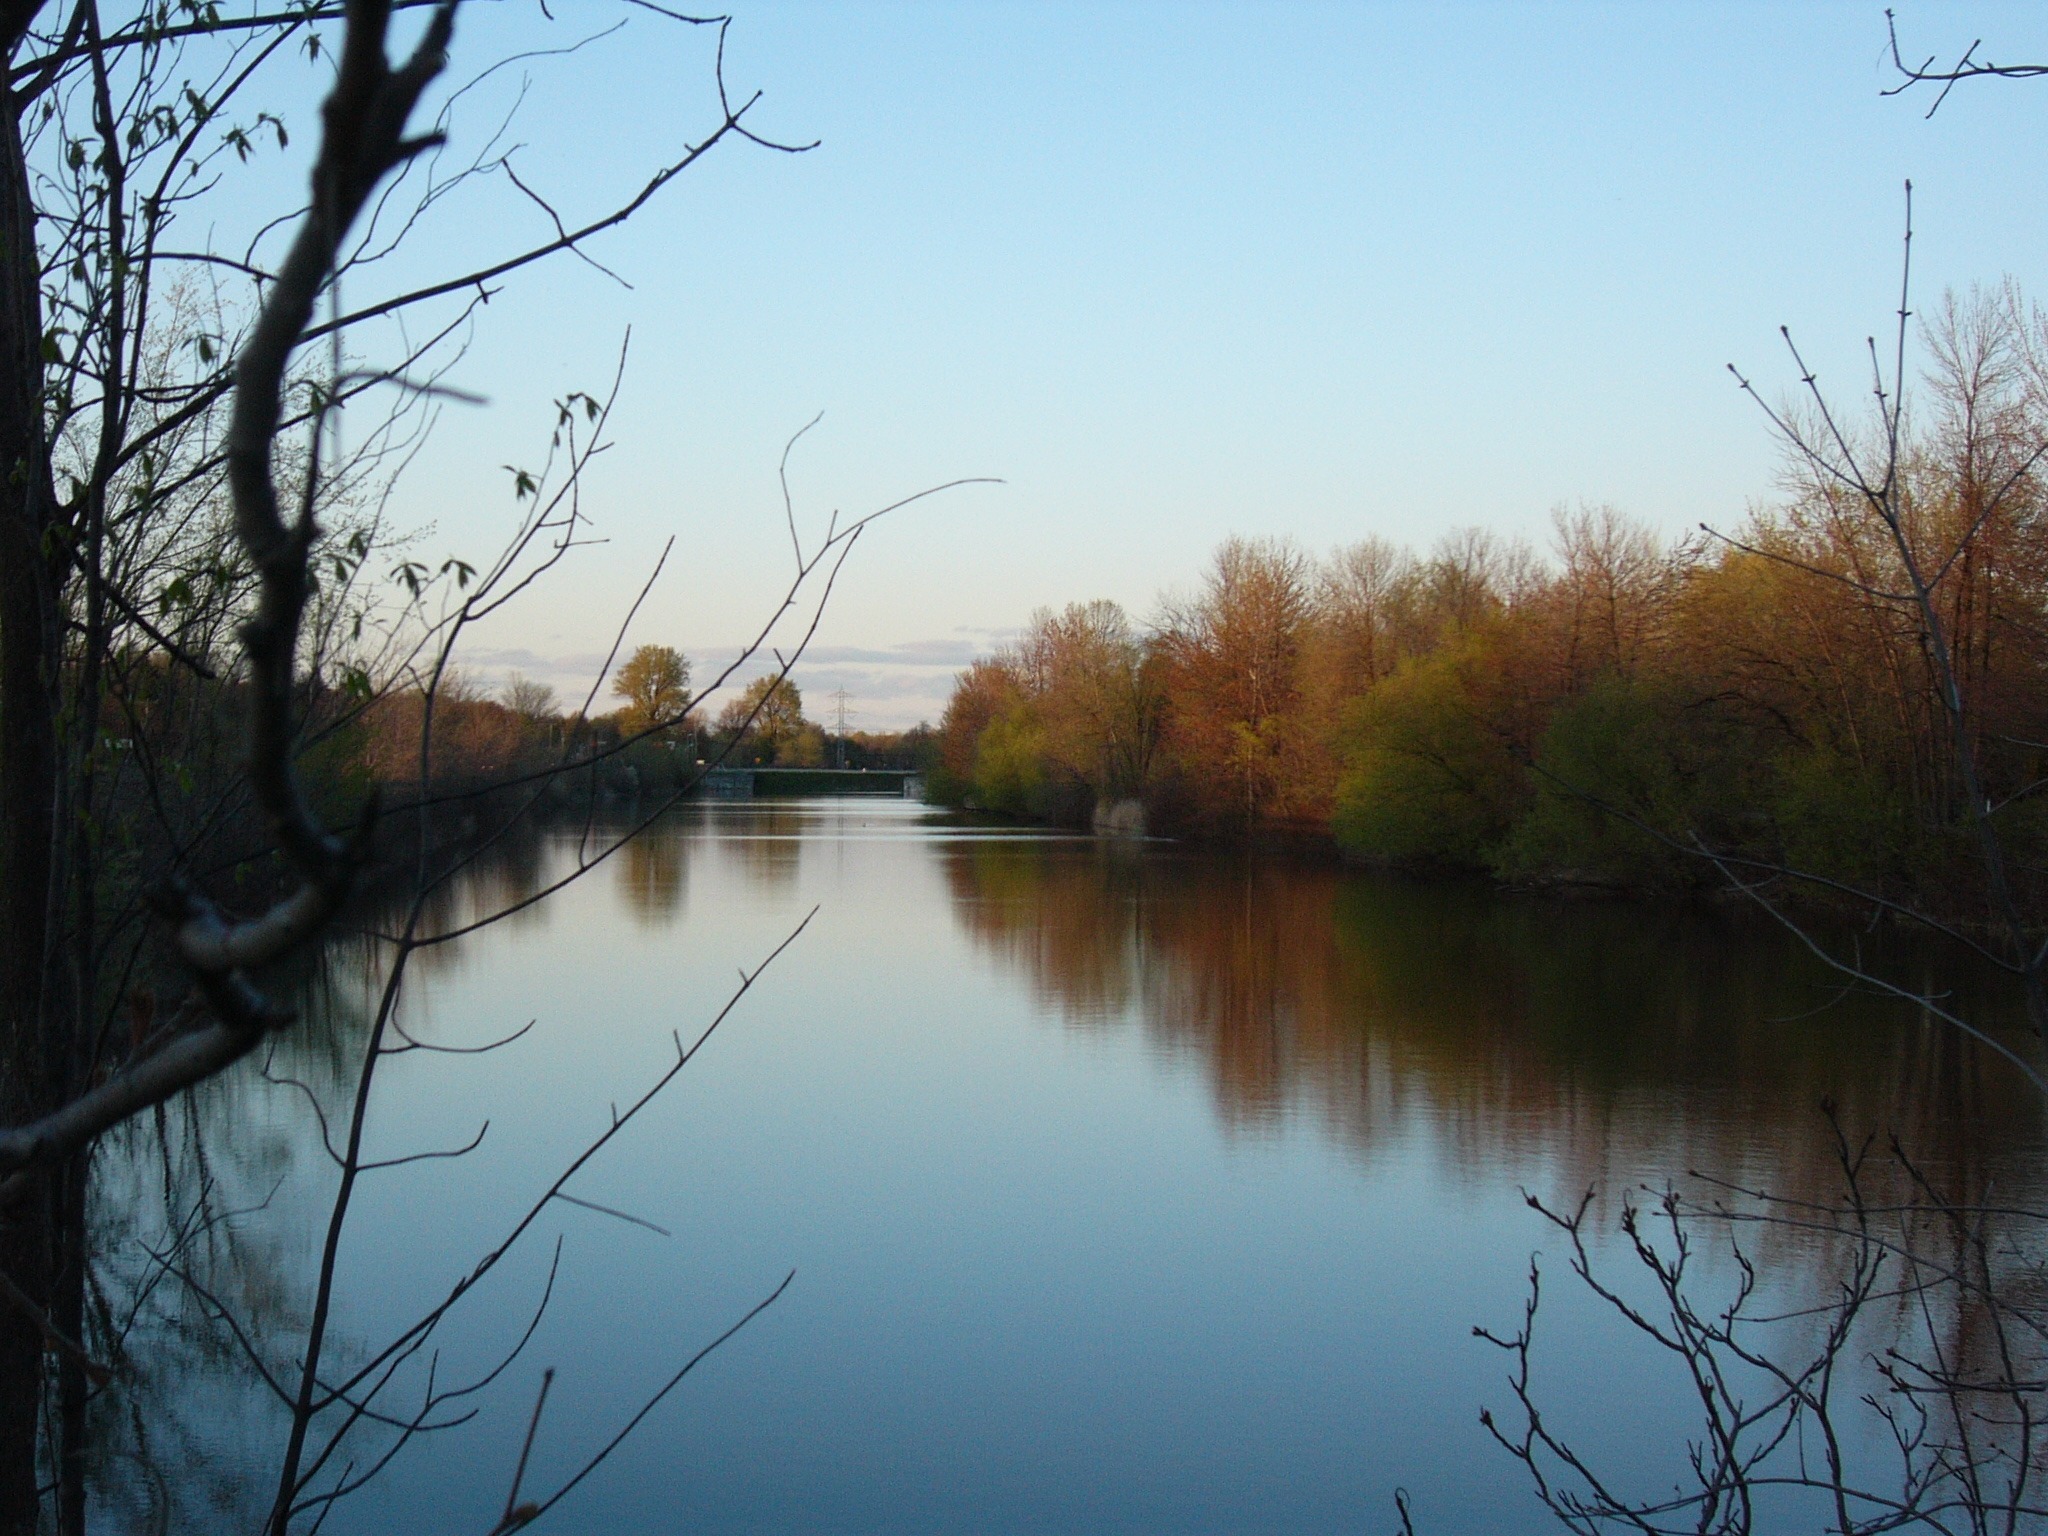
landscape, tree, water, nature, marsh, branch, morning, fall, lake, river, canal, pond, reflection, autumn, reservoir, waterway, body of water, wetland, floodplain, habitat, loch, landform, natural environment, geographical feature, atmospheric phenomenon, bayou